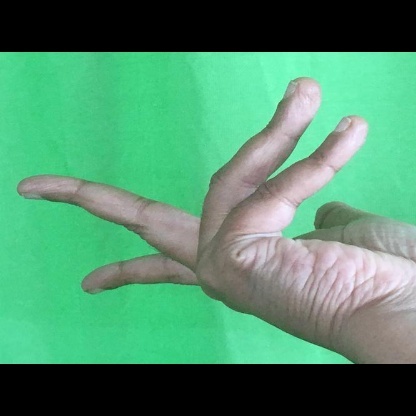
Mudra: Alapadmam